Weber Deep

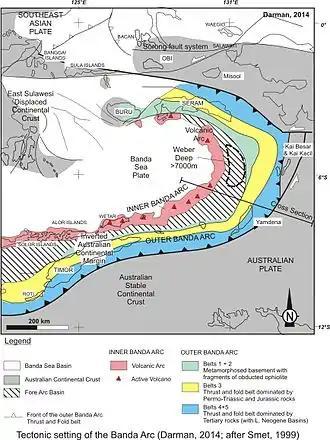
Banda Arc tectonic map, Weber Deep in the ForeArc basin

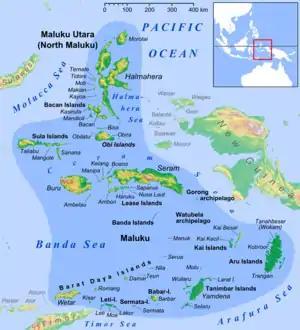
Banda Sea in the center of Maluku Islands

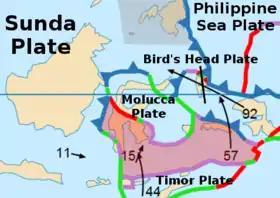
Map of the Banda Sea plate. Weber Deep is at the location of the number 57 on the map

Weber Deep is the deepest point in the Banda Sea off Indonesia. Weber Deep maximum depth is 7,351 meters, (24,117 feet, 4.56 miles). Banda Sea is connected to the